Italiani brava gente

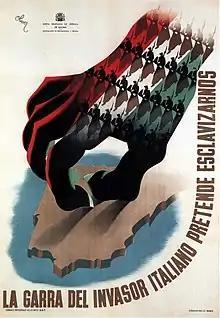
Spanish republican poster, reading "The claw of the Italian invader intends to enslave us", during the Spanish Civil War

"Italians, the good people" is a phrase adopted by historians to refer to Italian popular beliefs about the allegedly limited, even non-existent, participation of Fascist Italy and the Royal Italian Army in the Holocaust and war crimes committed by Axis soldiers during World War II. The phenomenon is also known as the myth of the good Italian.